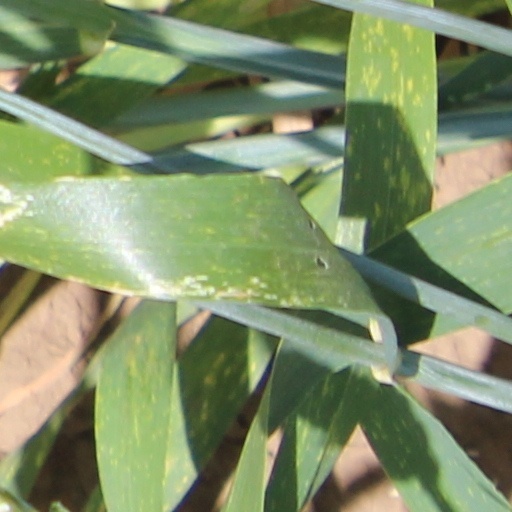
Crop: wheat